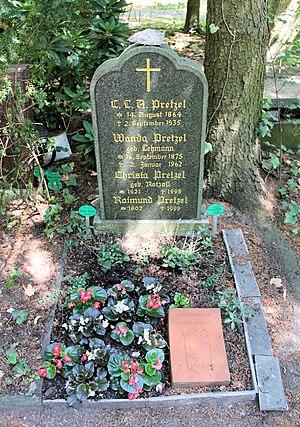
Sebastian Haffner, né le 27 décembre 1907 à Berlin et mort le 2 janvier 1999 dans la même ville, est un écrivain et journaliste allemand.